Jonas Svensson (footballer)

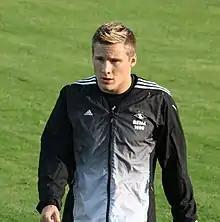
Svensson in 2013

Jonas Svensson (born 6 March 1993) is a Norwegian professional footballer who plays for Süper Lig club Beşiktaş. Originally a midfielder, Svensson was converted to right-back in 2014.